Peter of Castile

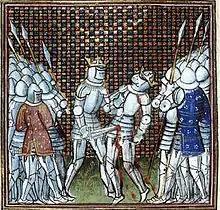
Henry II kills his predecessor Peter, in an early illustration to Froissart's Chronicles

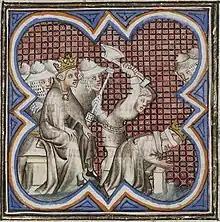
Peter the Cruel decapitated by order of Henry II of Castile. Manuscript from 15th century

In the summer of 1366, Peter took refuge with Edward, the Black Prince, who restored him to his throne in the following year after the Battle of Nájera. The health of the Black Prince broke down, and he left the Iberian Peninsula, bringing with him two of Peter's daughters, Constance and Isabella of Castile, whom he had taken as hostages as assurers that Peter would pay up. He married the princesses to his younger brothers, most famously Constance to his brother John of Gaunt, in order to make a claim on the Castilian throne.